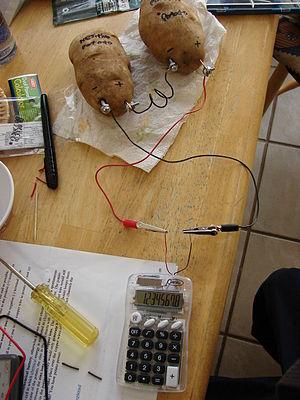
La pomme de terre ou patate, est un tubercule comestible produit par l’espèce Solanum tuberosum, appartenant à la famille des solanacées. Le terme désigne également la plante elle-même, plante herbacée, vivace par ses tubercules mais toujours cultivée comme une culture annuelle. La pomme de terre est une plante qui réussit dans la plupart des sols, mais elle préfère les sols légers légèrement acides. La plante est sujette aux maladies dans des sols calcaires ou manquant d’humus.